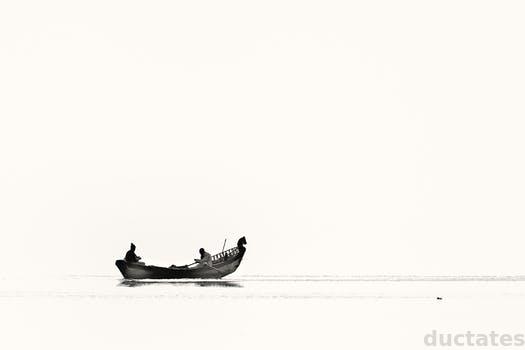
Label: Watermark